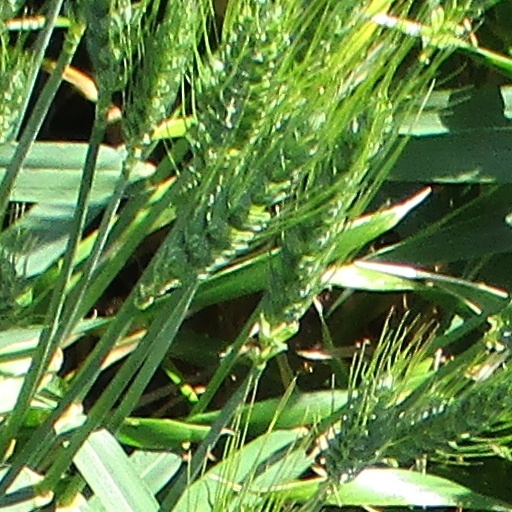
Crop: wheat